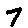
Label: 7